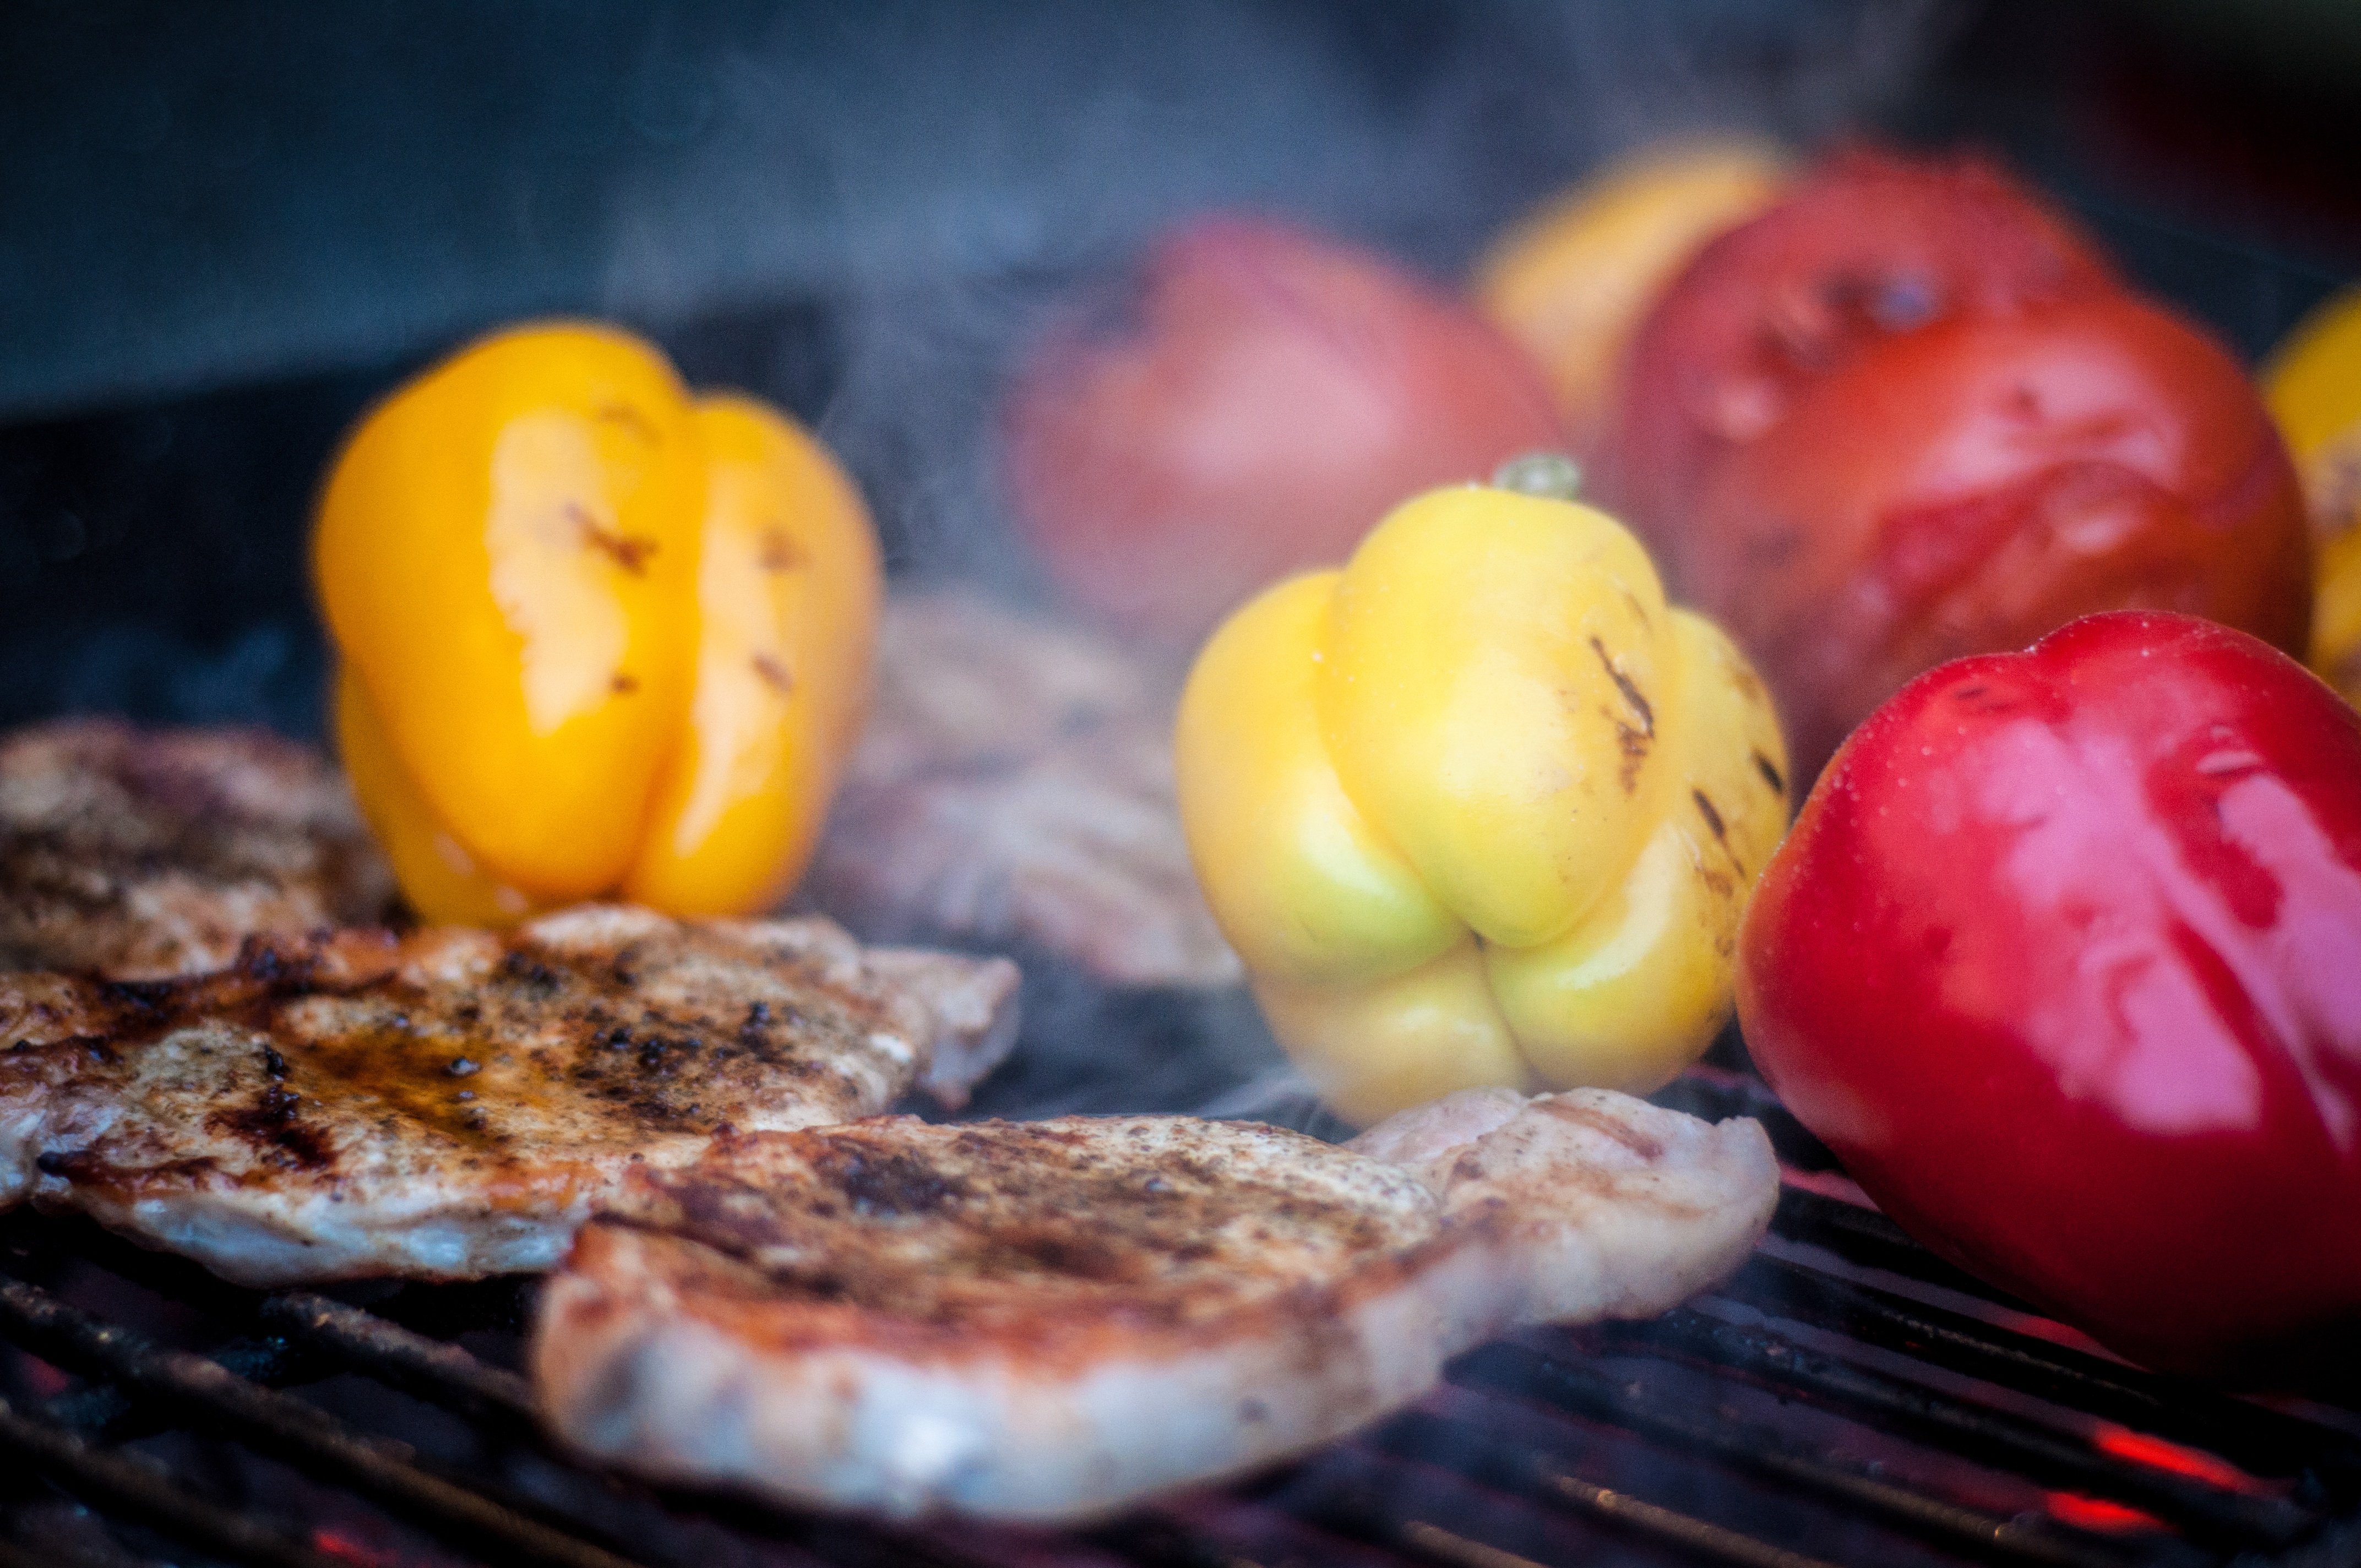
plant, fruit, dish, meal, food, cooking, produce, vegetable, breakfast, meat, flowering plant, land plant, human action